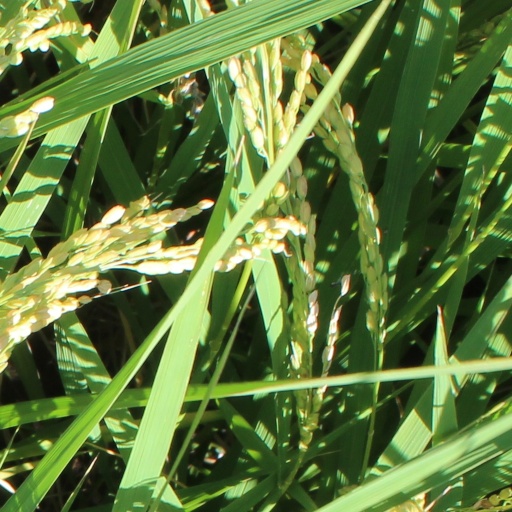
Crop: rice